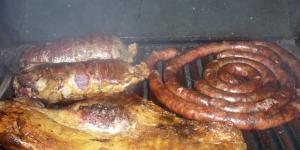
chorizo sanjuanino